Paraíba

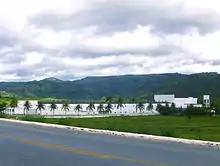
Food industry in Belém da Paraíba

According to the 2022 census, there were 3,974,687 people residing in the state, with a population density of 70.4 inhabitants/km.